List of birds of Afghanistan

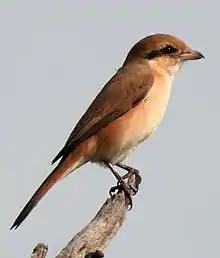

Falconidae is a family of diurnal birds of prey. They differ from hawks, eagles and kites in that they kill with their beaks instead of their talons.